Keith Armstrong (footballer)

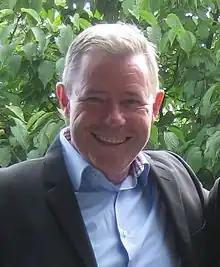
Armstrong in 2015

Keith Thomas Armstrong (born 11 October 1957) is an English former football player and coach who played in the Football League for Sunderland, Newport County and Scunthorpe United, and in Finland for a number of clubs, where he also coached.